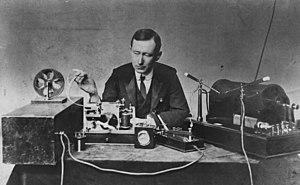
John George Phillips, dit Jack Phillips, est un radiotélégraphiste britannique. Passionné de télégraphie dès sa jeunesse, il suit des cours à l'école Marconi de Liverpool, puis, son diplôme en main, s’engage sur les paquebots en tant qu’opérateur radio. Après avoir servi sur des grands bâtiments comme le Lusitania et le Mauretania, Phillips est envoyé durant plusieurs années à la toute nouvelle station radio de Clifden, en Irlande.
Un émetteur à étincelles désigné aussi comme émetteur à ondes amorties est un dispositif destiné à produire des ondes électromagnétiques amorties de classe B composées de séries successives d'oscillations dont l'amplitude, après avoir atteint un maximum, diminue graduellement, les trains d'ondes étant manipulés suivant un code télégraphique par fréquences radioélectriques. Dès 1887 ces appareils ont servi d'émetteurs pour la plupart des transmissions en télégraphie sans fil ainsi qu'aux toutes premières démonstrations de transmission hertzienne. Le procédé est à présent abandonné en faveur des ondes entretenues.